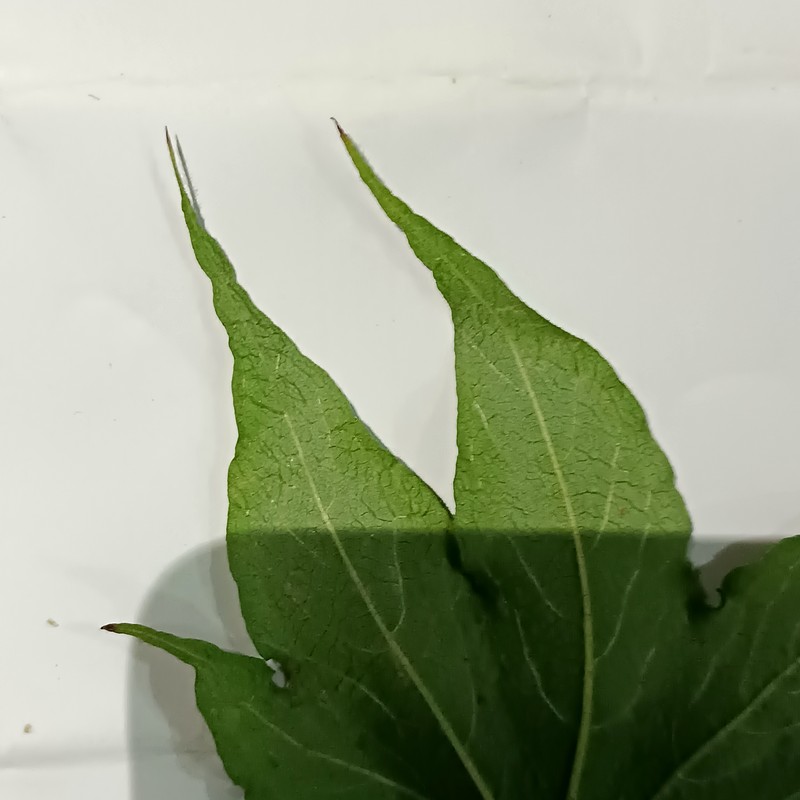
Label: Herbicide Growth Damage